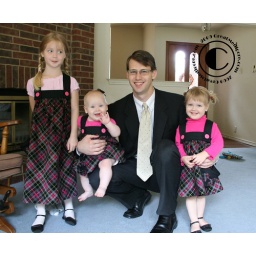
girls in paper doll dresses